Moniaive railway station

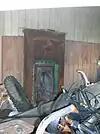
An interior view of the old station master's office

The official opening day was 28 February 1905, accompanied by much local celebration, the first train of six corridor coaches being hauled by a Manson 4-4-0, Number 190. The journey to Dumfries took an hour and cost 2s. 6d. return fare. Archibald Wilkie from Kirkconnel station was Moniaive's first station master, replaced by George MacDonald whose last charge had been Ruthwell station.